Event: Nepal Earthquake
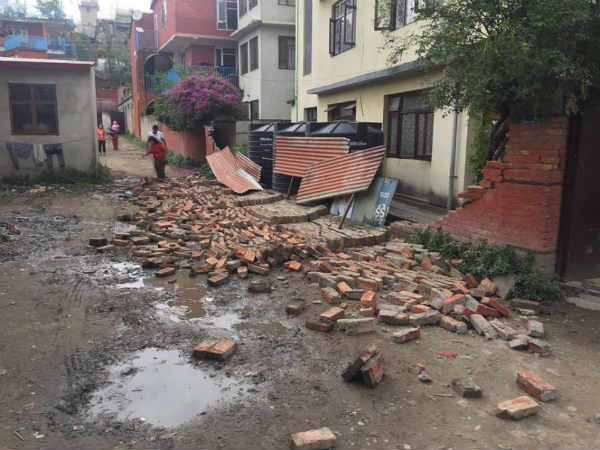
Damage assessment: damage